International Wool Secretariat

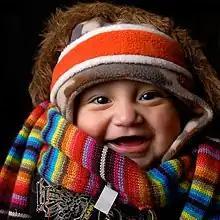
Wool scarf

The International Wool Secretariat (IWS) was formed in 1937 to promote the sale of wool on behalf of woolgrowers and review research carried out by independent bodies such as the Wool Industries' Research Association at Torridon, Headingley Lane, Leeds, England.